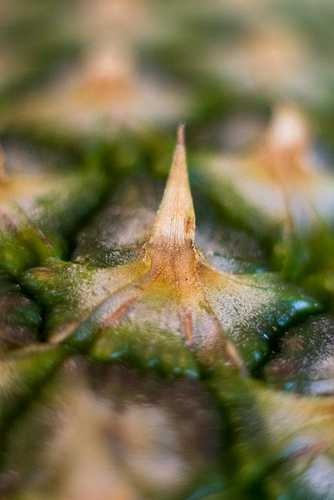
Label: Pineapple